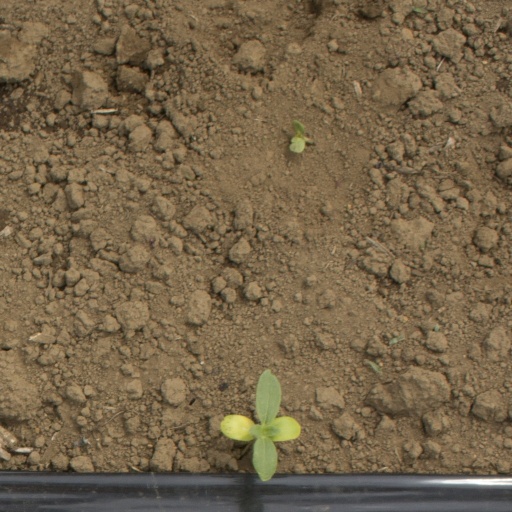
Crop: Jerusalem artichoke